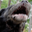
Label: dog